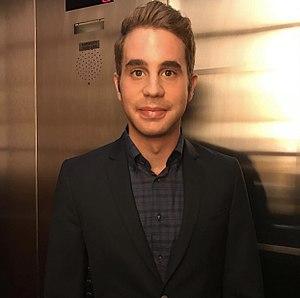
Benjamin Schiff Platt est un acteur, chanteur et compositeur américain. Enfant, il a commencé sa carrière au théâtre et a joué dans les productions de The Music Man, The Book of Mormon et Dear Evan Hansen à Broadway. Il a reçu de nombreuses prix pour ses performances dont le Tony Award du meilleur acteur dans une comédie musicale. Ben Platt a également joué au cinéma dans Pitch Perfect, Pitch Perfect 2 et Ricki and the Flash.